Cornersville United Methodist Church

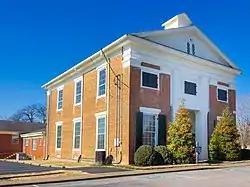
Cornersville Methodist Episcopal Church

Cornersville United Methodist Church, formerly Cornersville Methodist Episcopal Church South, is a historic church at 100 S. Mulberry Street in Cornersville, Tennessee.